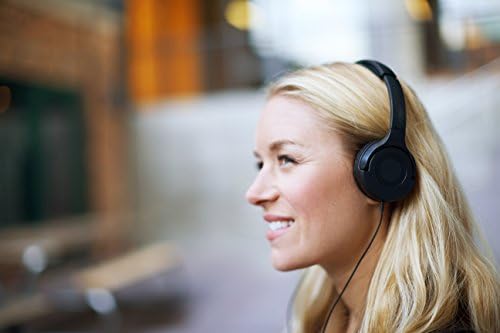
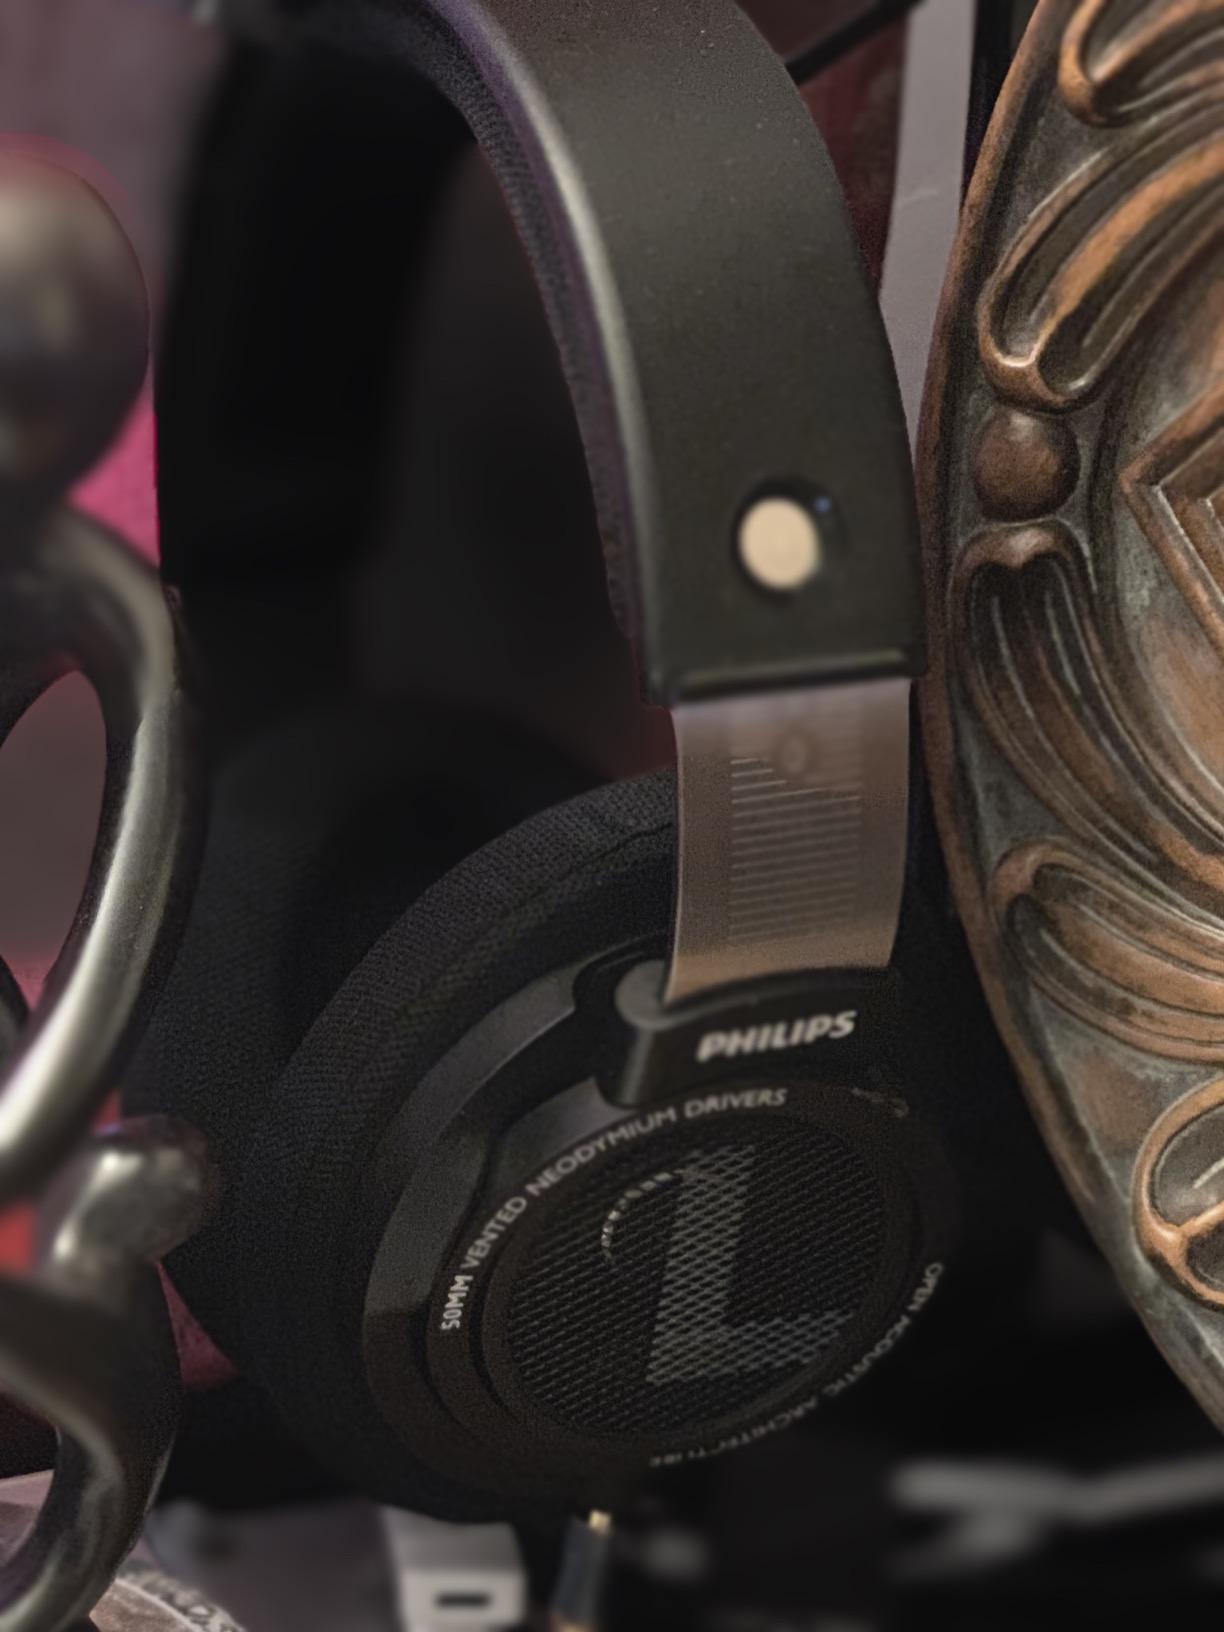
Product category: headphones
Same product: no